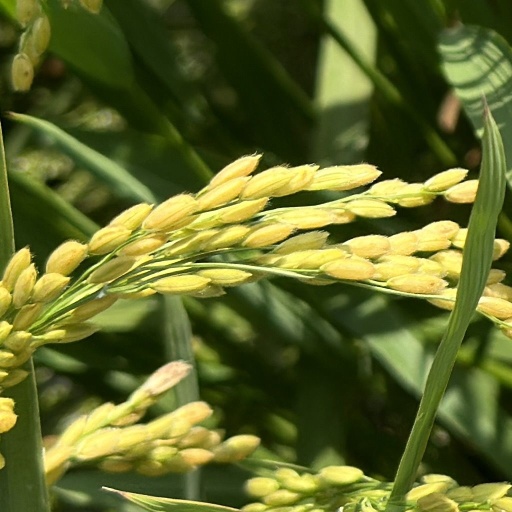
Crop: rice